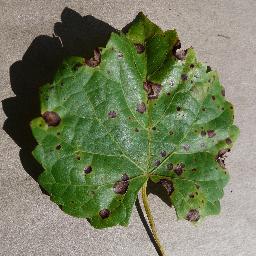
Label: Grape___Black_rot